SSC Napoli

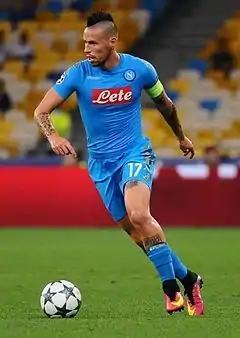
Marek Hamšík is Napoli's record appearance holder.

Napoli is the fourth most supported football club in Italy with around 13% of Italian football fans supporting the club. Like other top clubs in the country, Napoli's fanbase goes beyond the Italian border; in 2018, the society announced that the team had over 35 million supporters worldwide and 120 million people who liked to watch Napoli matches.